Art Gallery of Ballarat

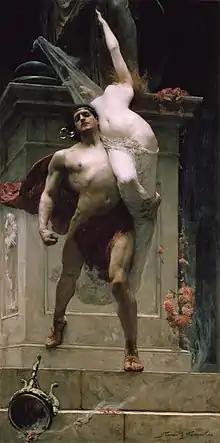
Solomon Joseph Solomon's "Ajax and Cassandra" (1886)

In August 1978, an unknown thief walked into the gallery and used a knife to cut the canvas of Tom Roberts' "Charcoal burners" (1886) from its frame, before rolling it up and walking out. The painting was reportedly worth over $400,000, and the theft received widespread media attention. Gordon Morrison, a later director, described the incident as a "national scandal". According to a member of the Gallery Association Council at the time, Radford received a ransom message several months later and the painting was retrieved from a park in Sydney after it was paid. "Charcoal burners" was returned to the gallery in May 1979. The incident played an important role in the improvement of security in regional galleries.